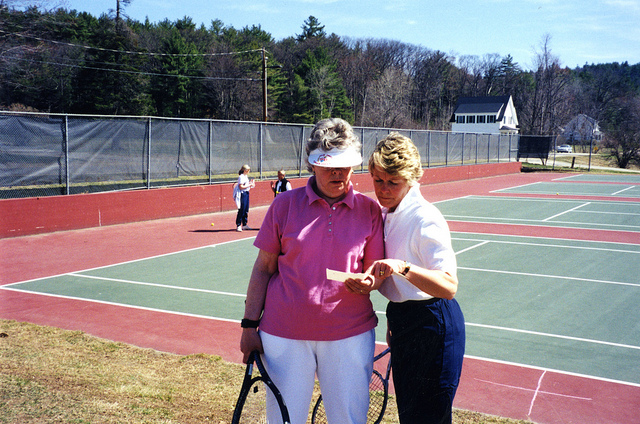
hai người phụ nữ đứng trên sân tennis nhìn vào tờ giấy bàn bạc